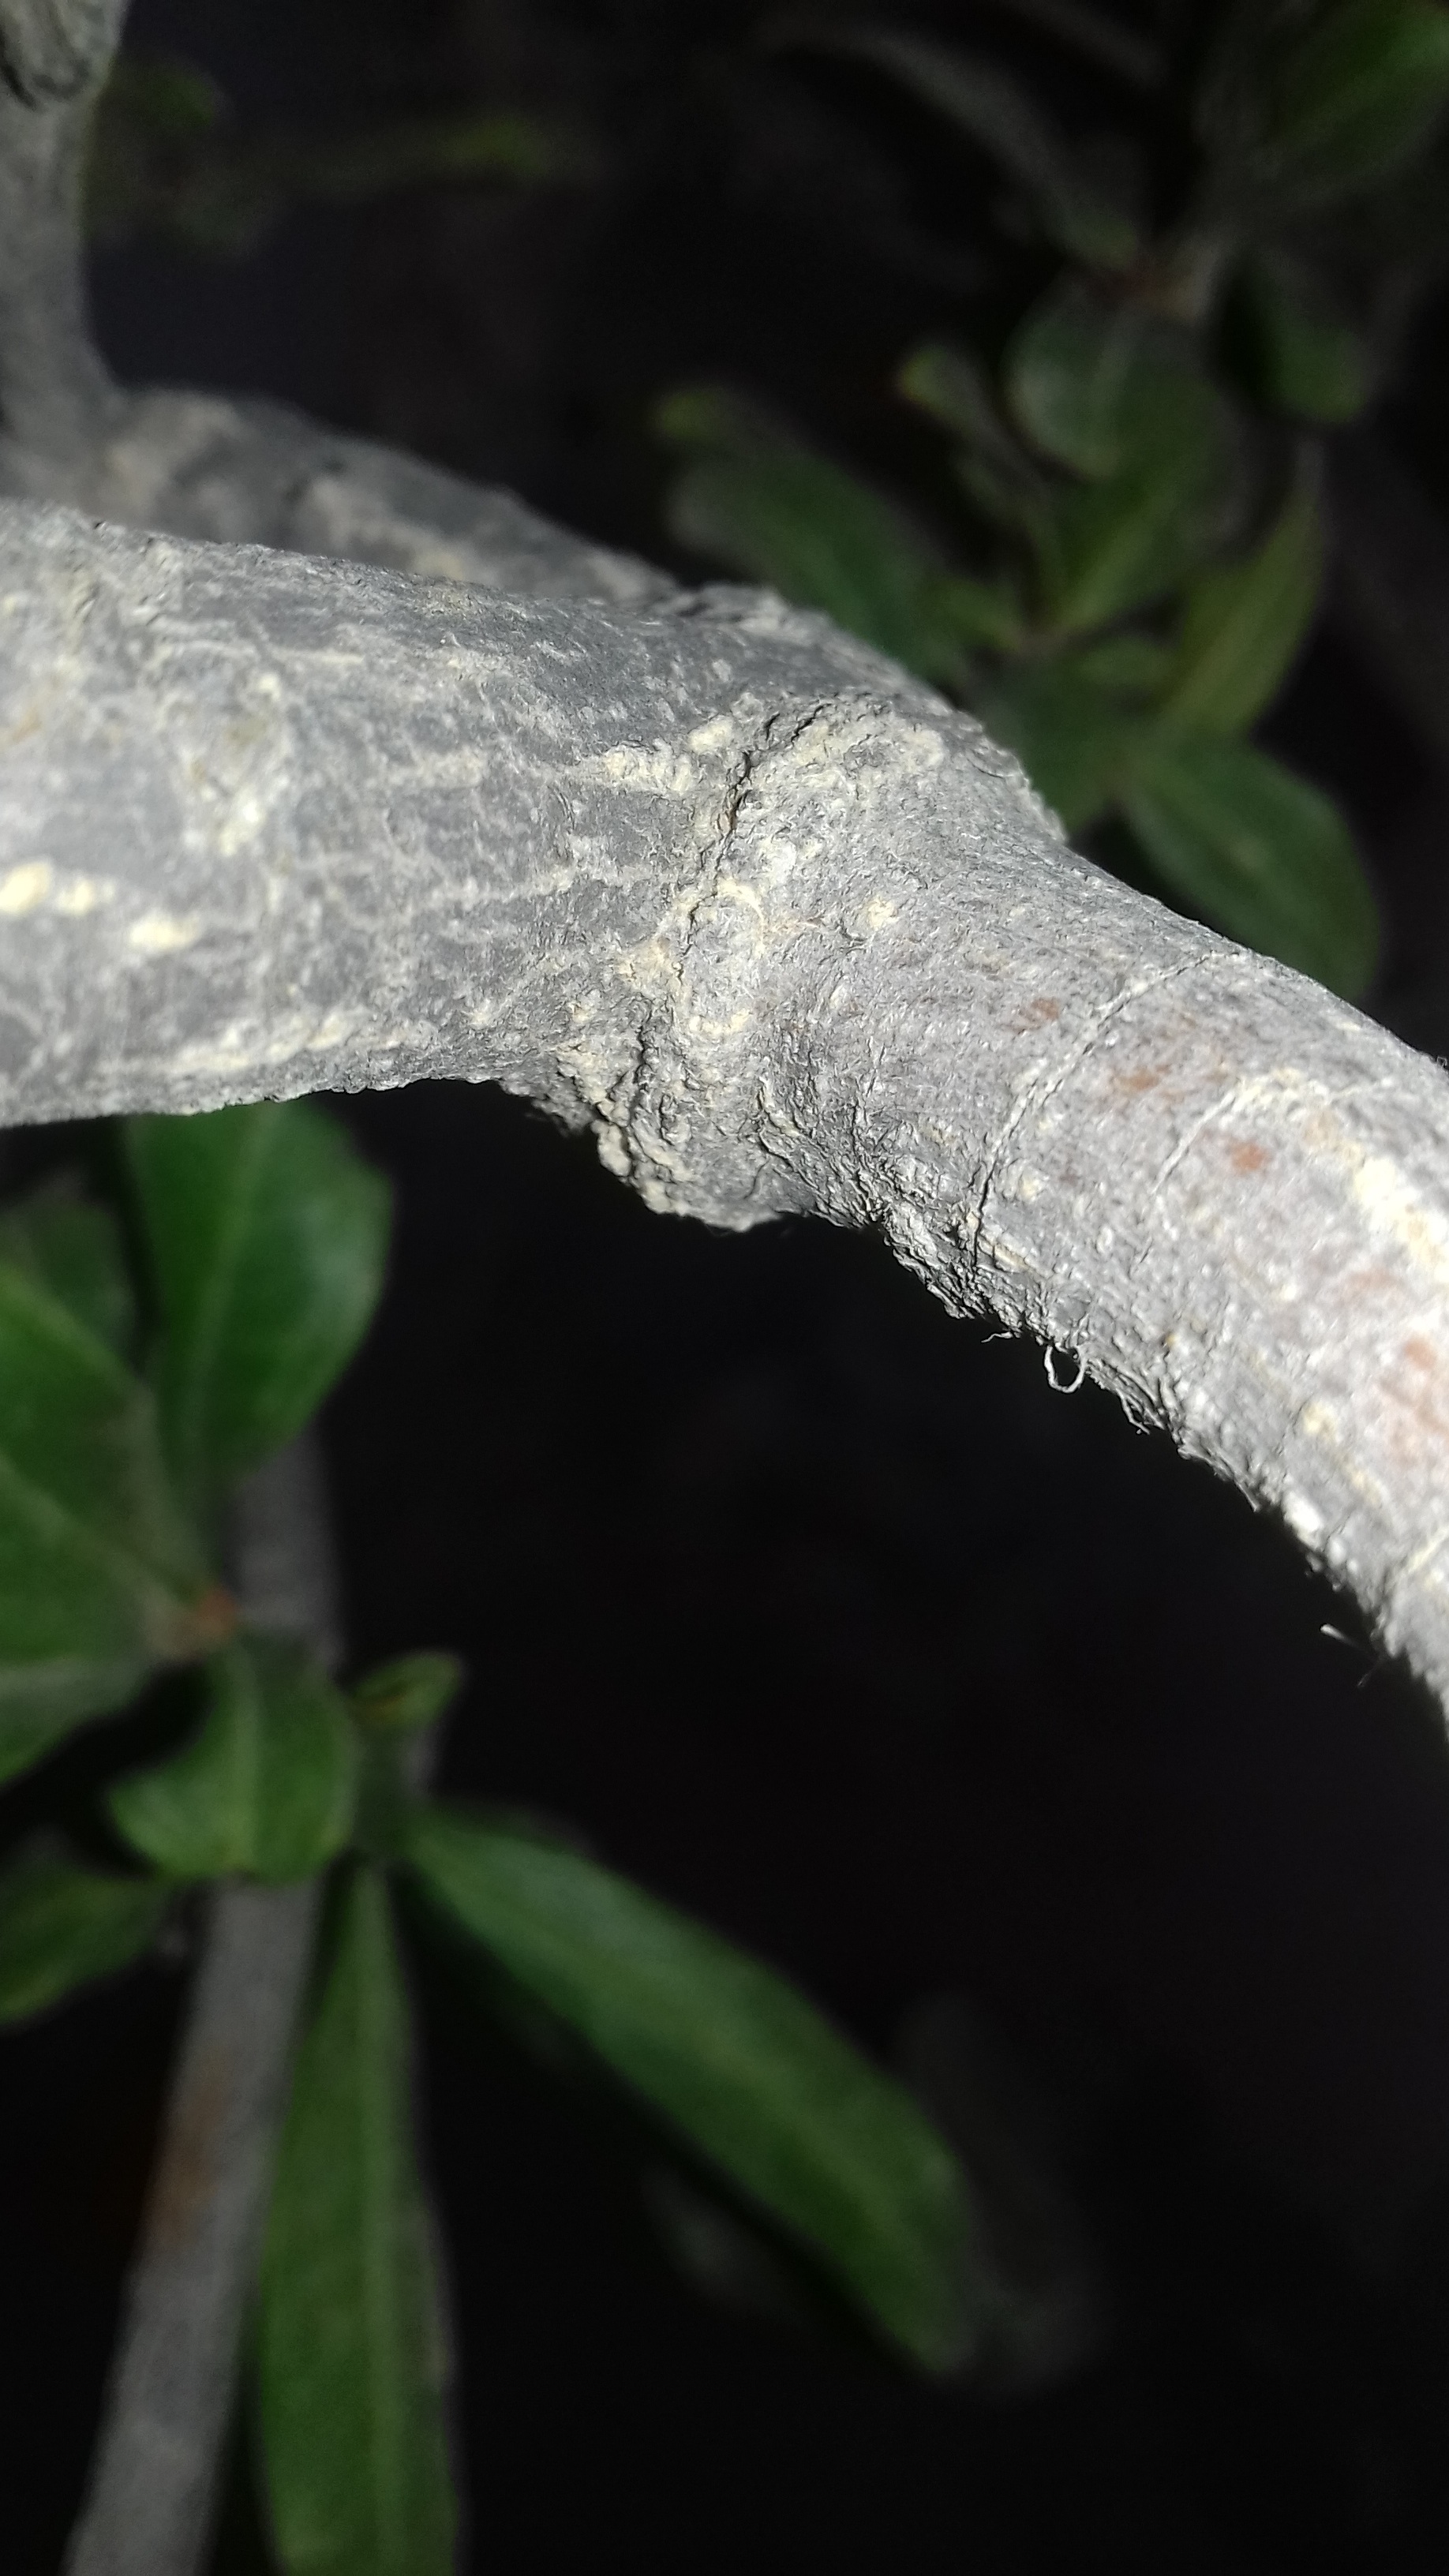
tree, nature, branch, plant, leaf, flower, green, botany, flora, fauna, close up, macro photography, plant stem